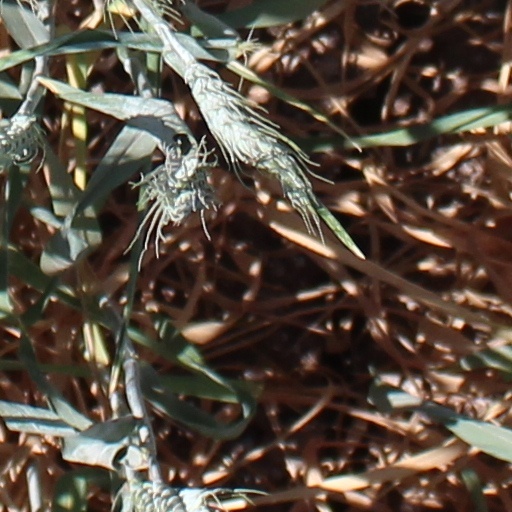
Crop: wheat